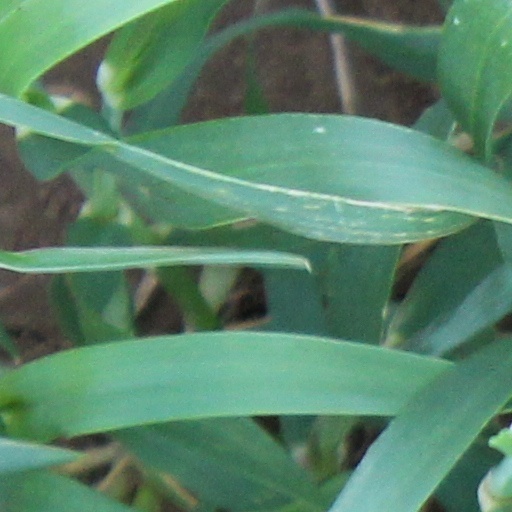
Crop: wheat